Retro Studios

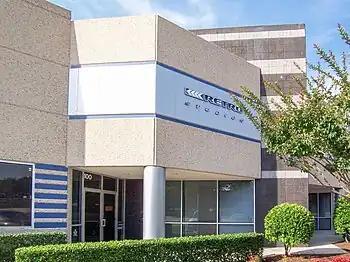
Retro Studios' former headquarters in Austin, Texas. The company moved to a new location in 2011.

At E3 2011, it was announced during Nintendo's Developer Roundtable that Retro Studios would be involved in the development of "Mario Kart 7" for Nintendo 3DS. At first, Retro would contribute assets to developing one of the "Donkey Kong"-themed levels, but the number evolved to the stage design of sixteen tracks in the late stages of development, as the Nintendo EAD crew started working on other projects and the game would not be finished before the December 2011 deadline.